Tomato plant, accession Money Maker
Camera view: tilt-top (135 deg); turntable rotation: 330 degrees
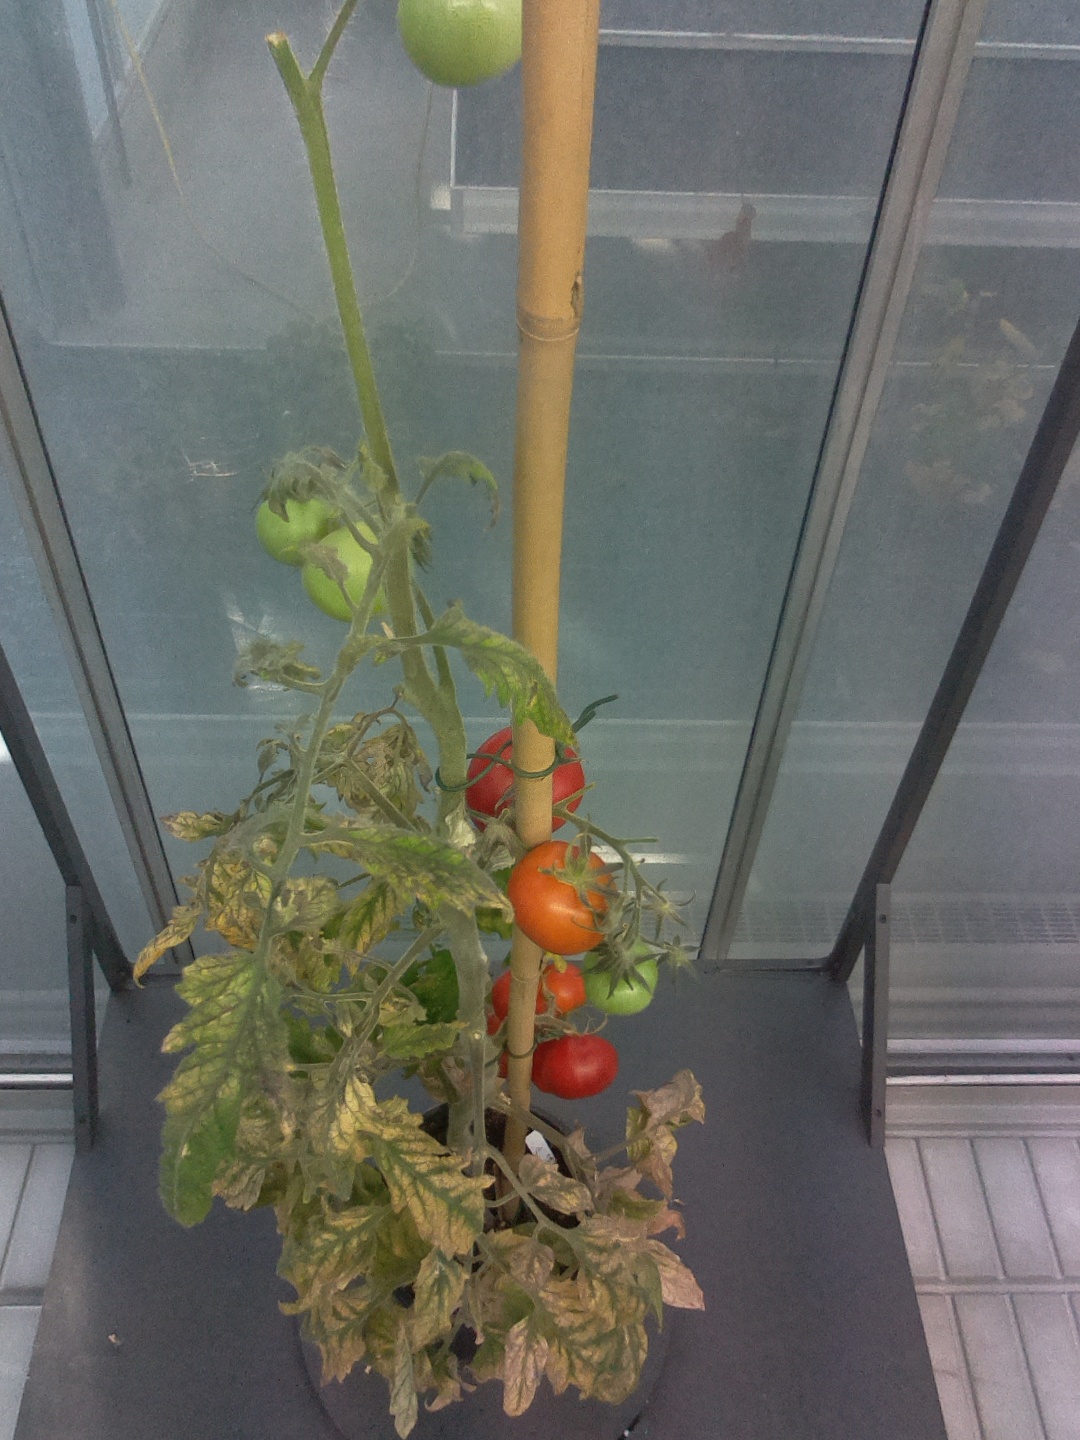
BBCH growth stage 88: 80%-90% of fruits show typical fully ripe color